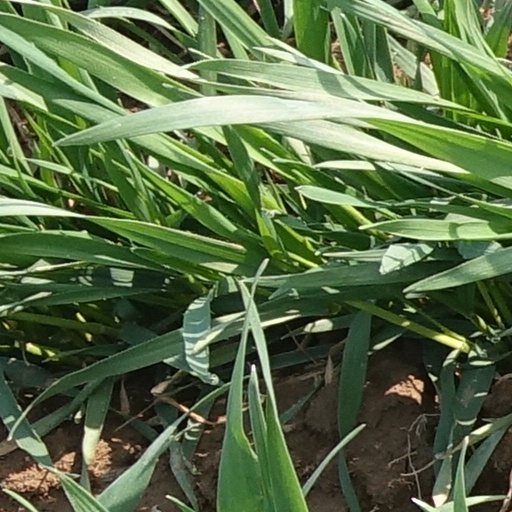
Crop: wheat